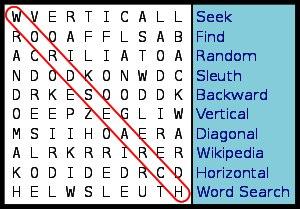
Les mots mystères ou mots mêlés sont un jeu qui consiste à trouver une liste de mots dans une grille remplie de lettres. Ce jeu a été inventé par Jean-Claude Langlois. Les mots peuvent être trouvés horizontalement, verticalement, en oblique, à l'endroit ou à l'envers. Ils peuvent s'entrecouper et une même lettre peut faire partie de plusieurs mots de la grille. À la fin du jeu, lorsque tous les mots de la liste ont été trouvés, il demeure des lettres libres dans la grille. Ces lettres, remises dans le bon ordre, constituent les mots cachés ou le mot mystère.